Stan Mikita

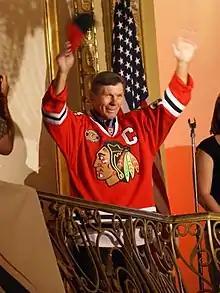
Mikita in 2009

Mikita's later years were marred by chronic back injuries, leading to his retirement as an active player on April 14, 1980. At that time, only Gordie Howe and Phil Esposito had scored more points in the NHL, and just six players had appeared in more games. Mikita was inducted into the Hockey Hall of Fame in 1983, and into the Slovak Hockey Hall of Fame in 2002.